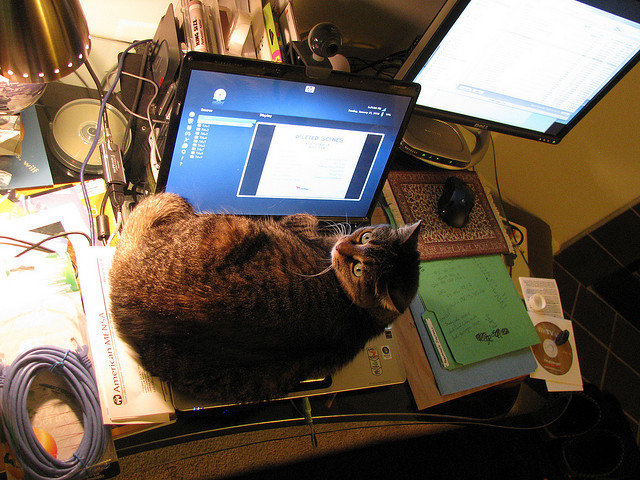
user: Given an image and a question. Answer the question in a short answer. Question: What operating sytem does this laptop use? Short Answer:
assistant: window